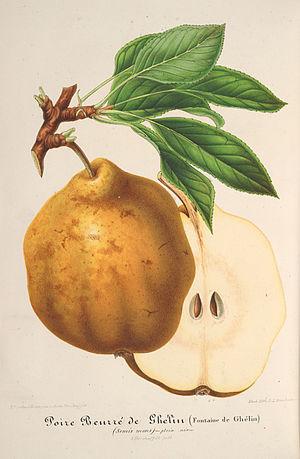
Fontaine de Ghélin.
Beurré de Ghélin est le nom d'une variété de poire obtenue en Belgique.